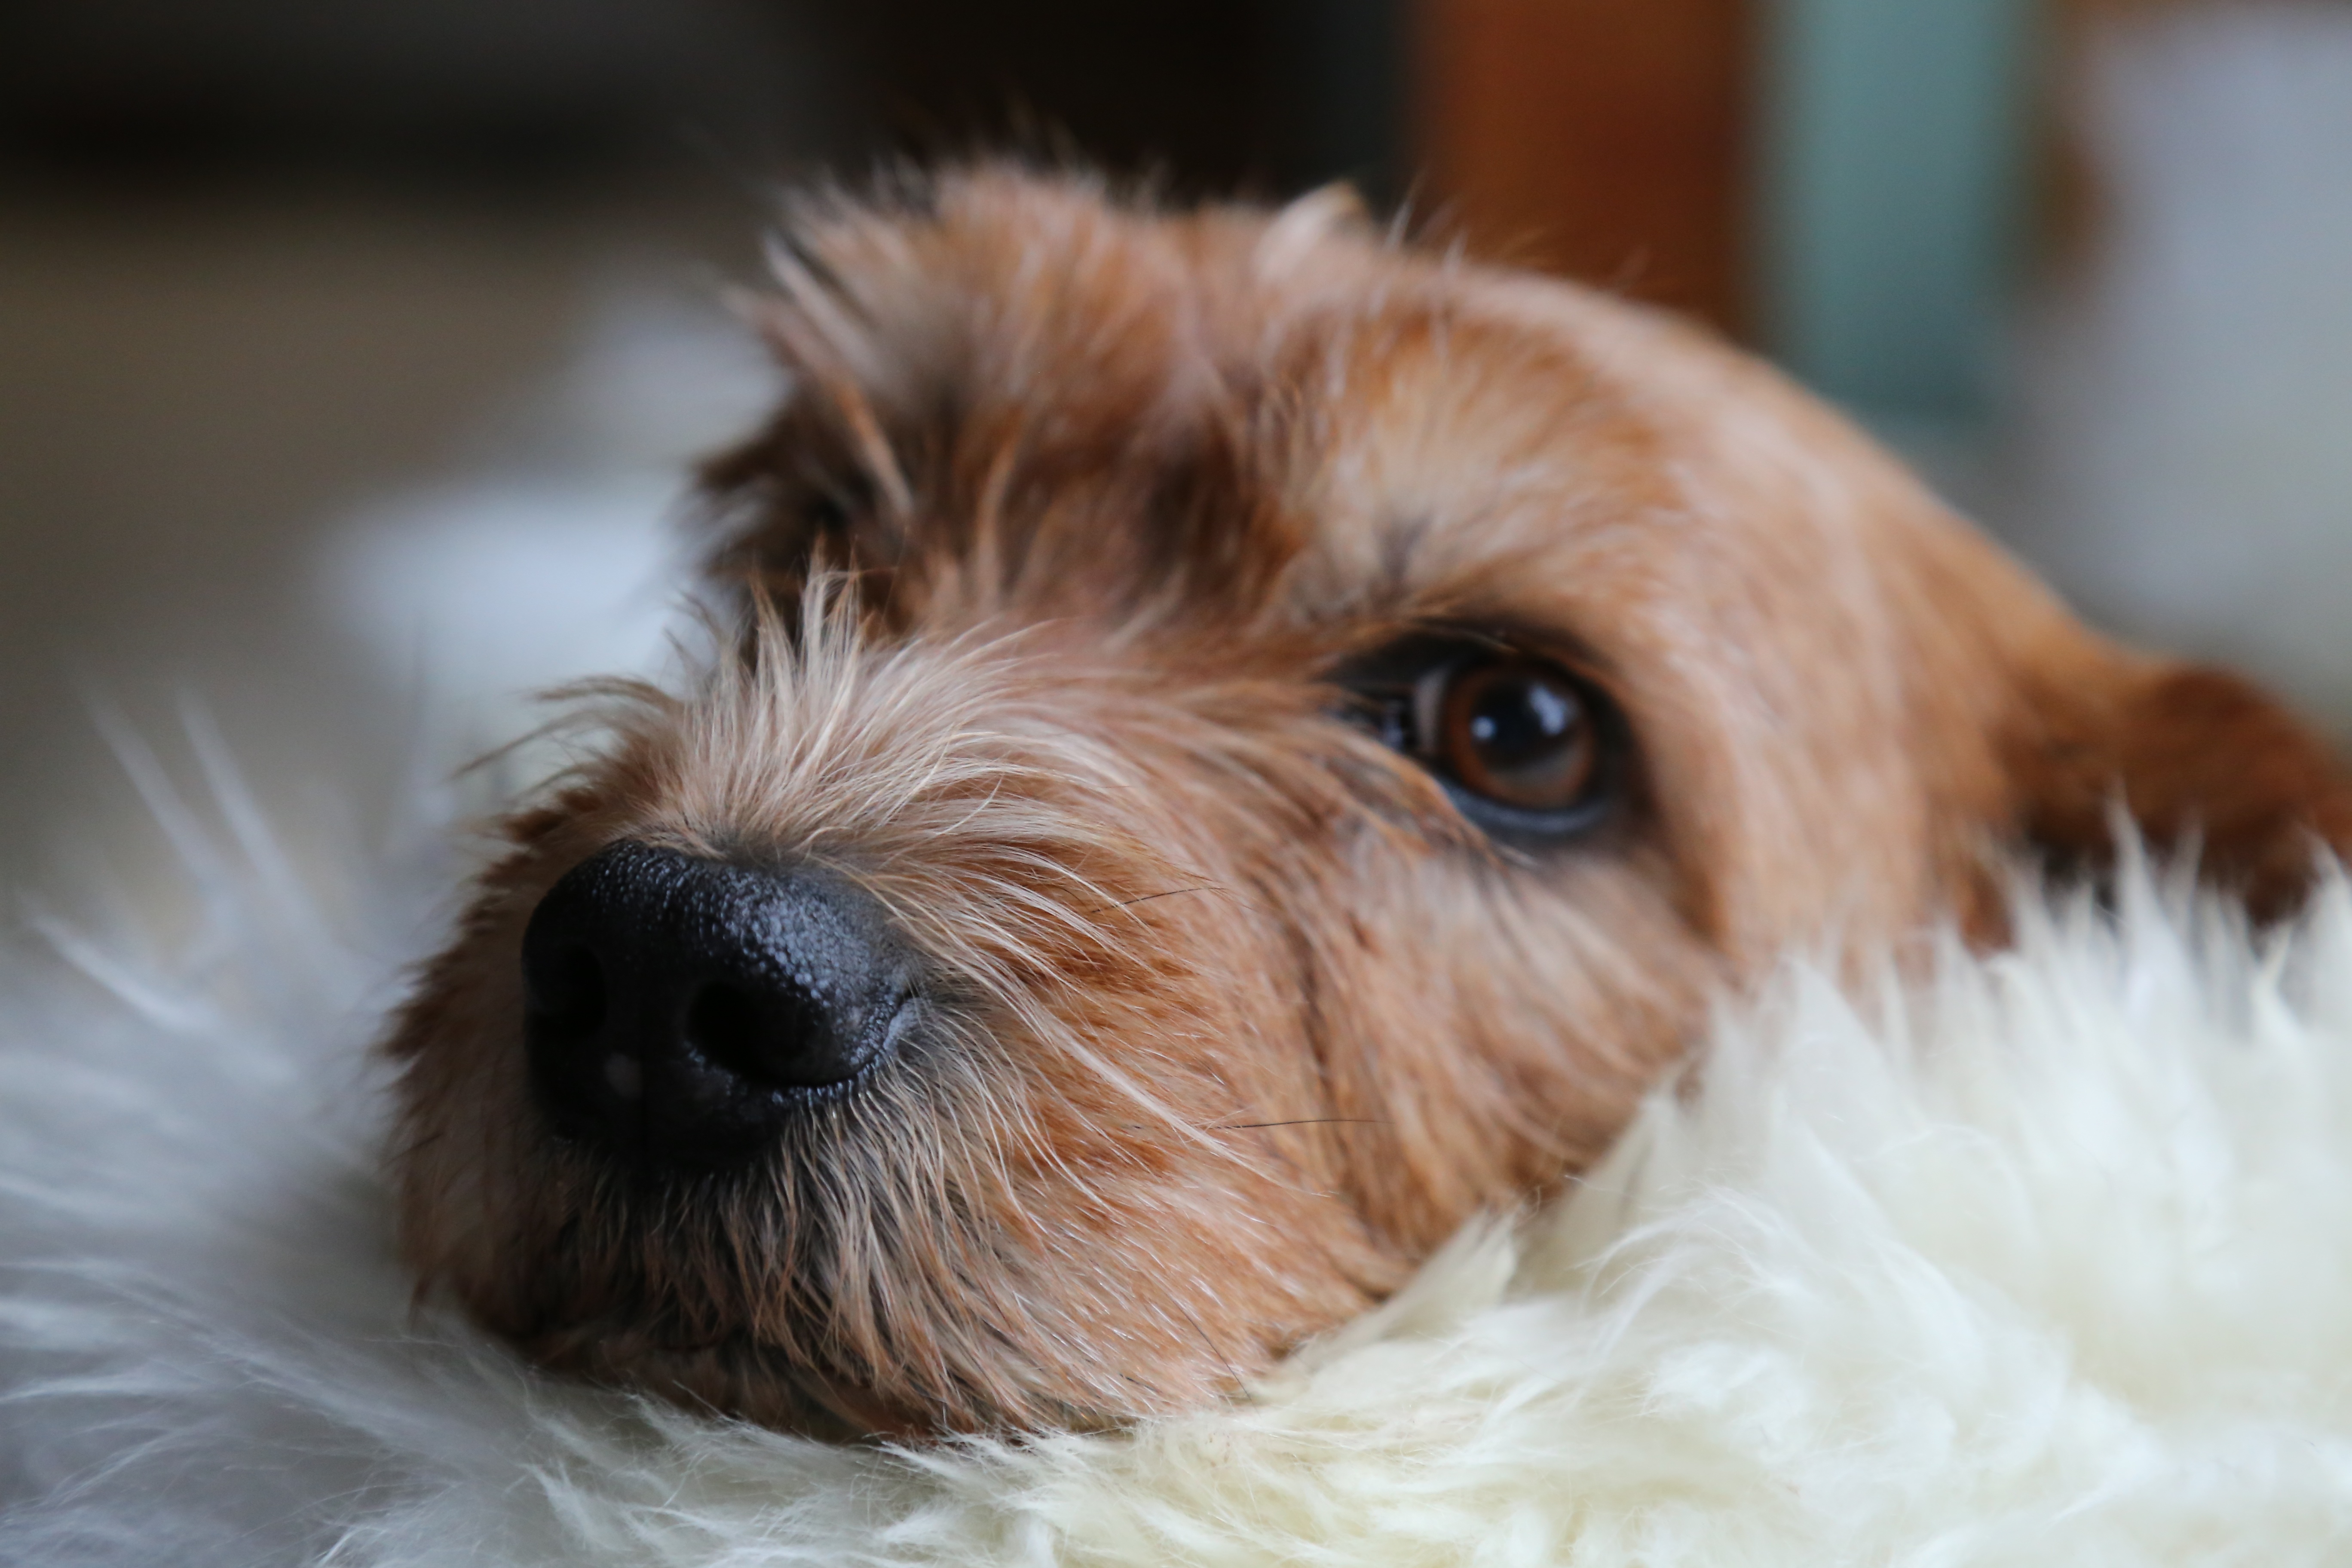
puppy, dog, fur, mammal, close up, eyes, animals, vertebrate, dog breed, terrier, cavapoo, nos, basset, cockapoo, irish soft coated wheaten terrier, australian silky terrier, dog like mammal, carnivoran, australian terrier, schnoodle, dandie dinmont terrier, glen of imaal terrier, dog crossbreeds, morkie, norwich terrier, norfolk terrier, poodle crossbreed